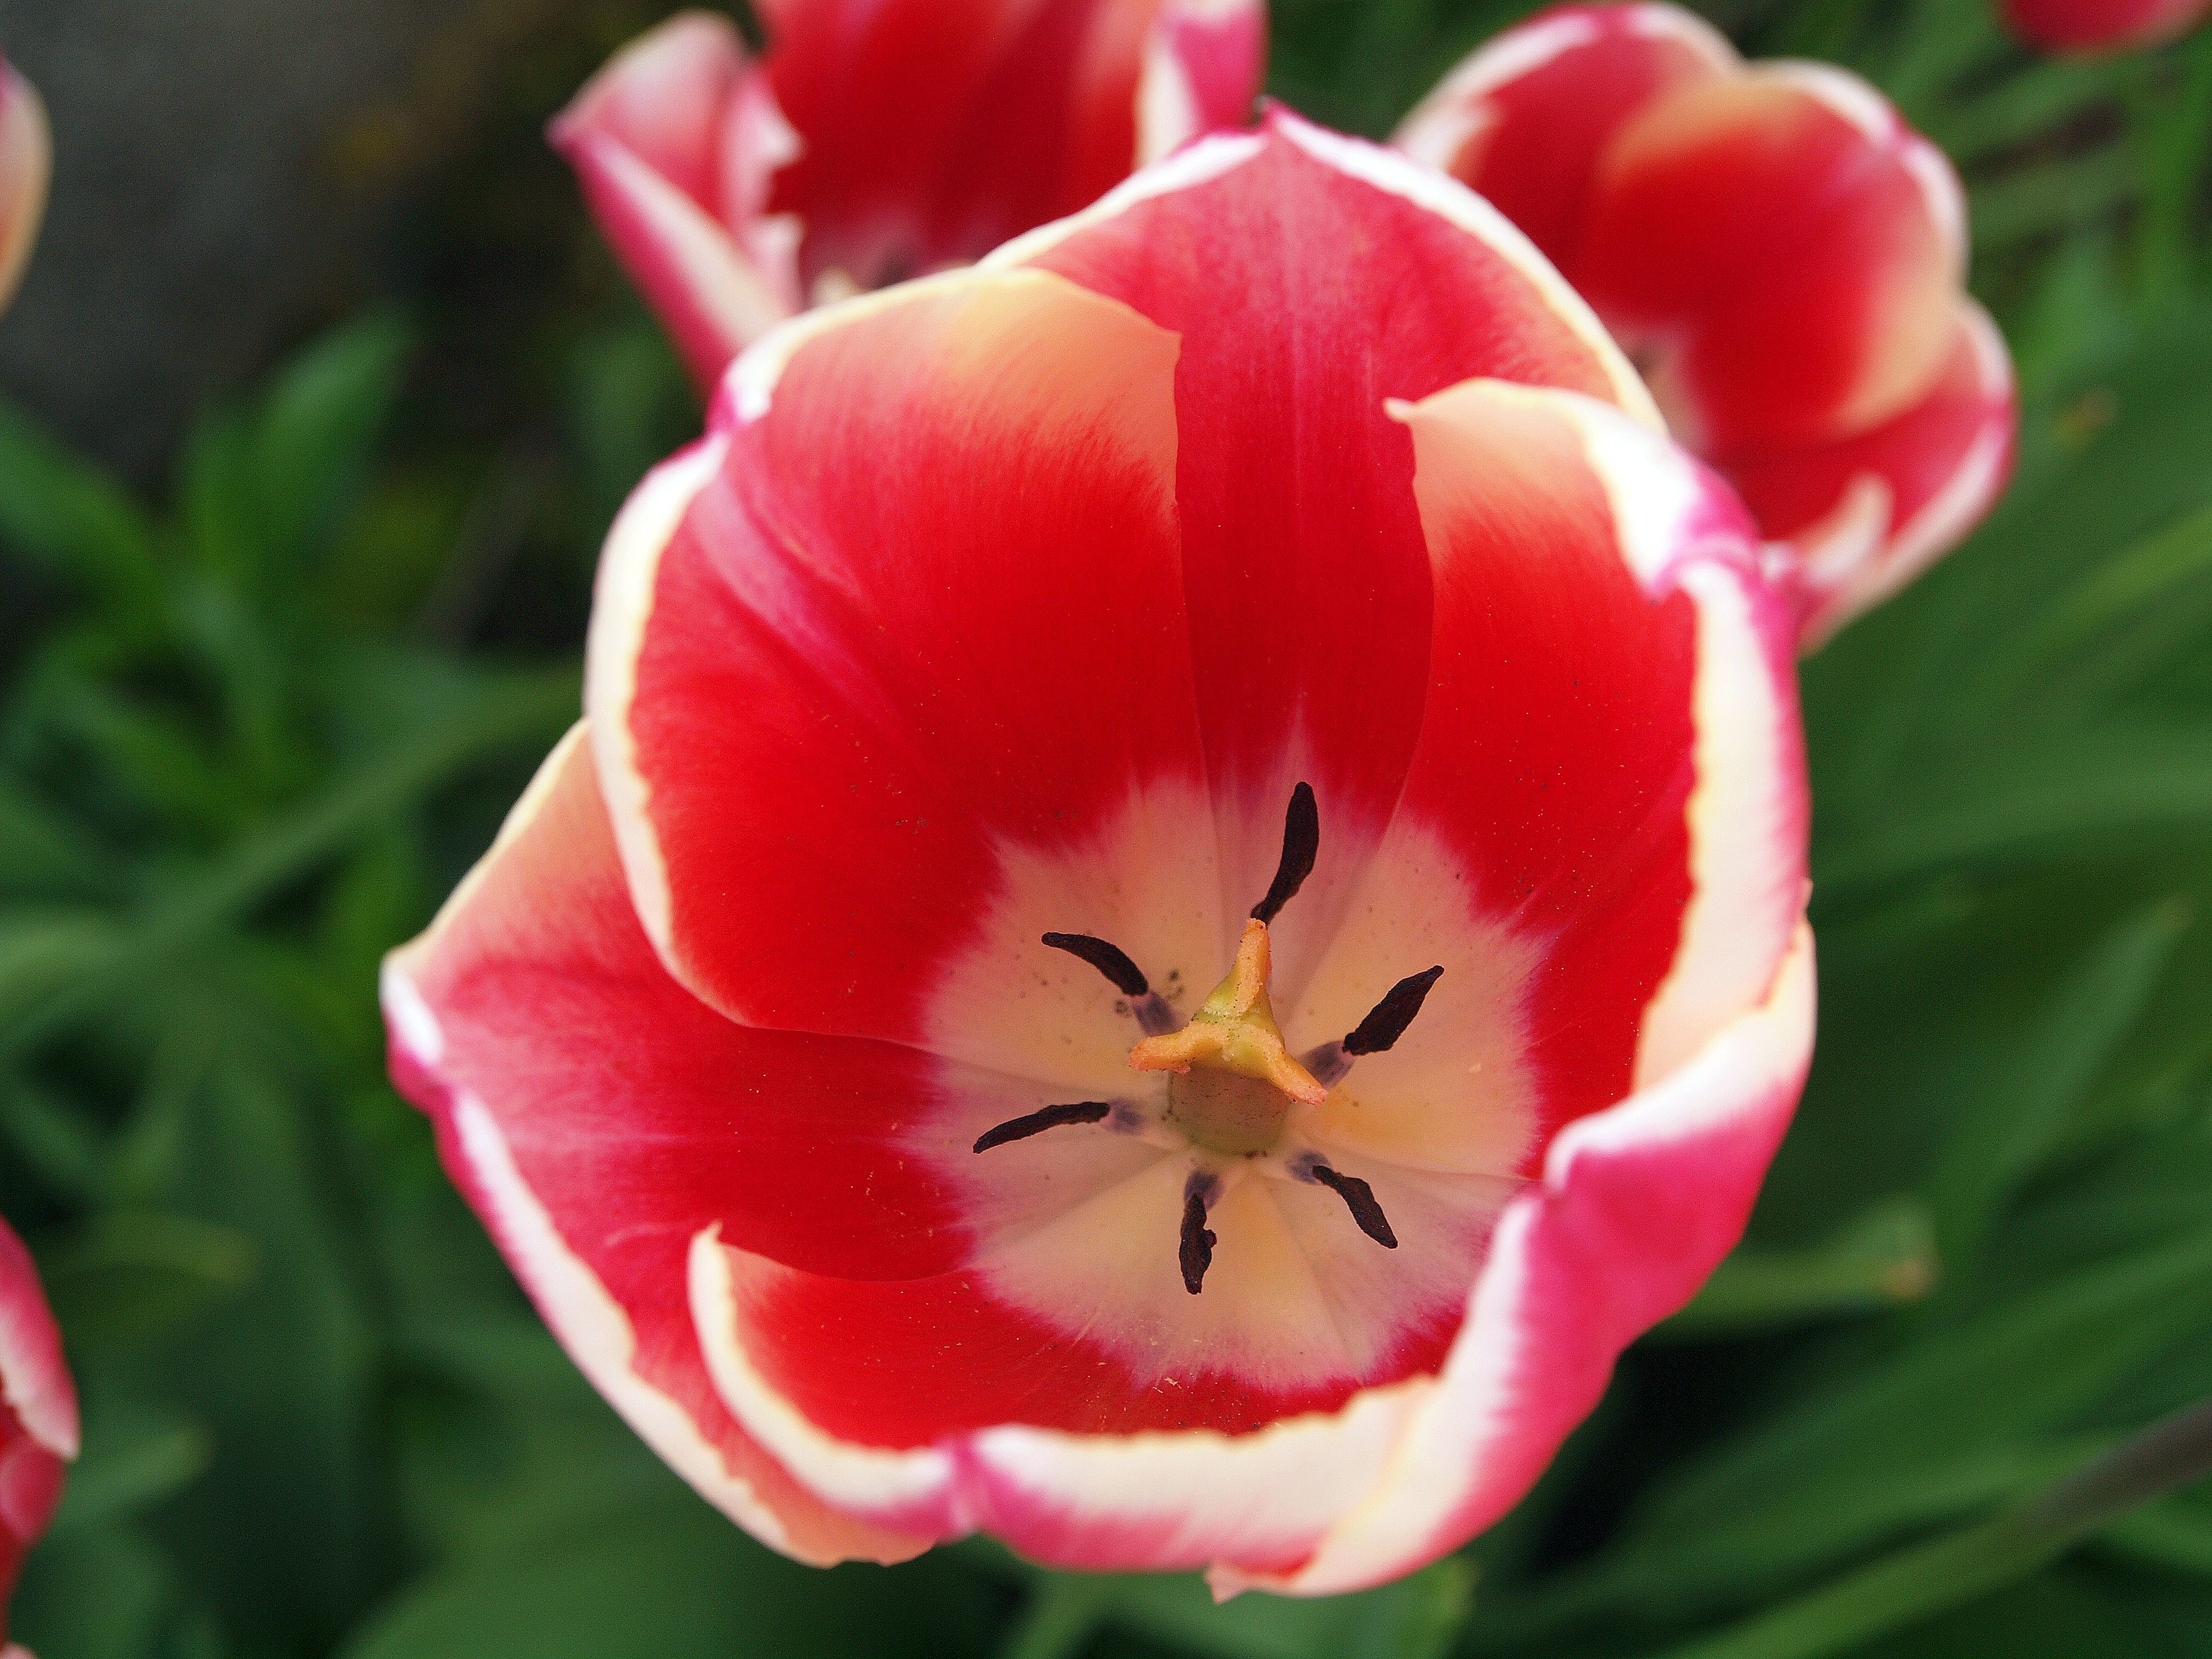
nature, plant, flower, petal, tulip, red, botany, flora, flowers, naturaleza, flores, ggl1, macro photography, flowering plant, lily family, land plant